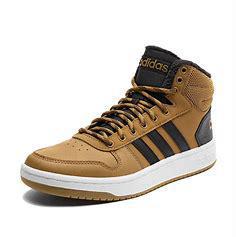
Brand: Adidas
Model: Hoops 2